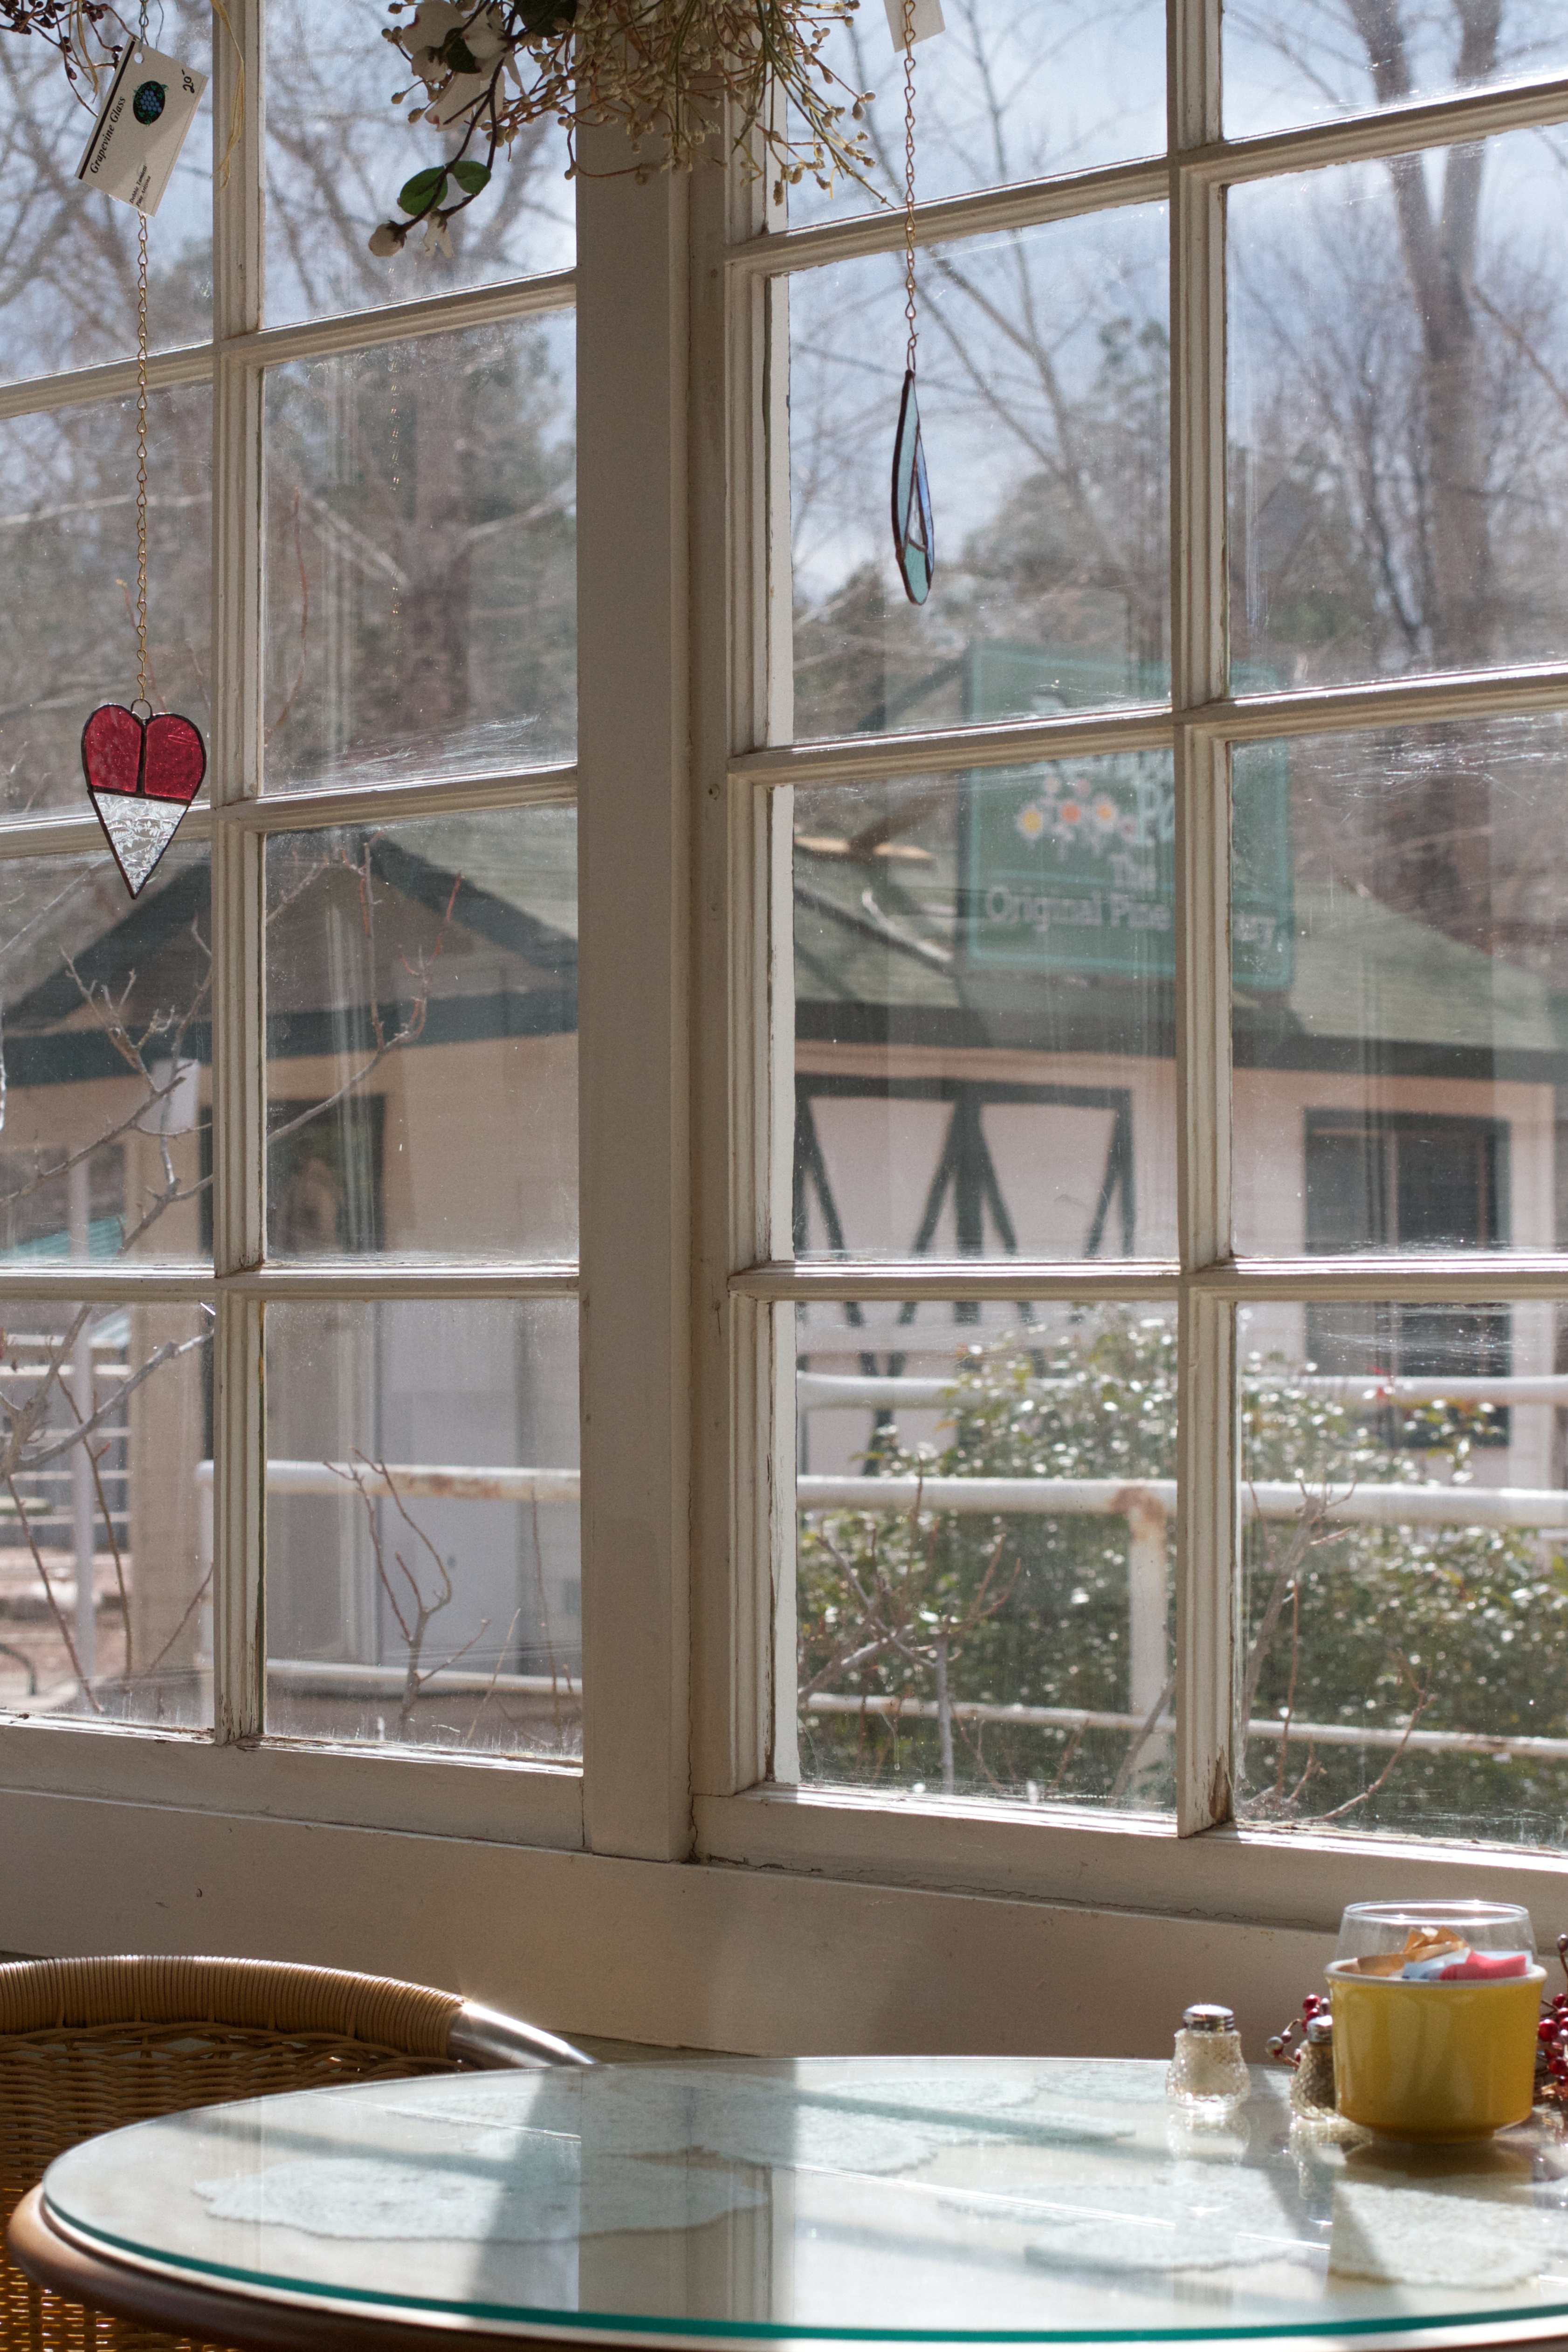
window, glass, home, facade, door, interior design, randallhouse, window covering, sash window